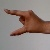
The image shows a hand gesture representing the letter 'Z' in Indian Sign Language.